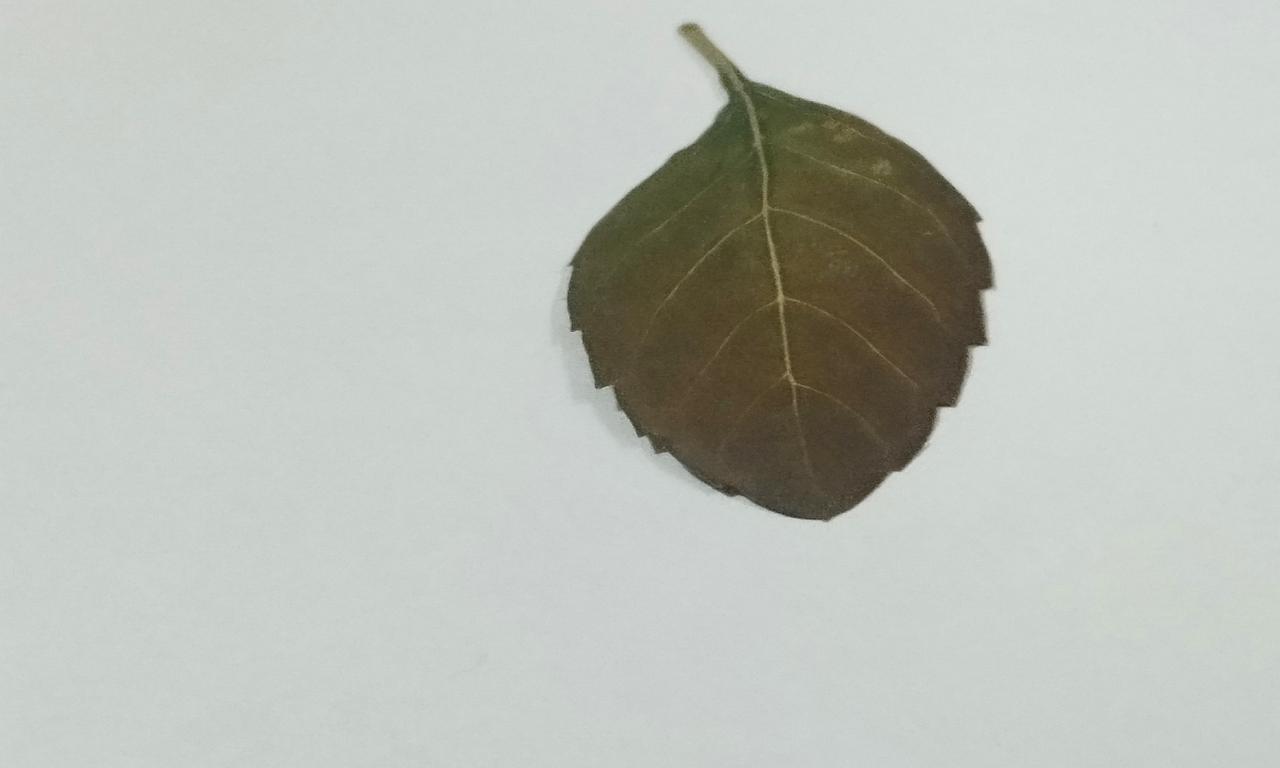
Label: Dried